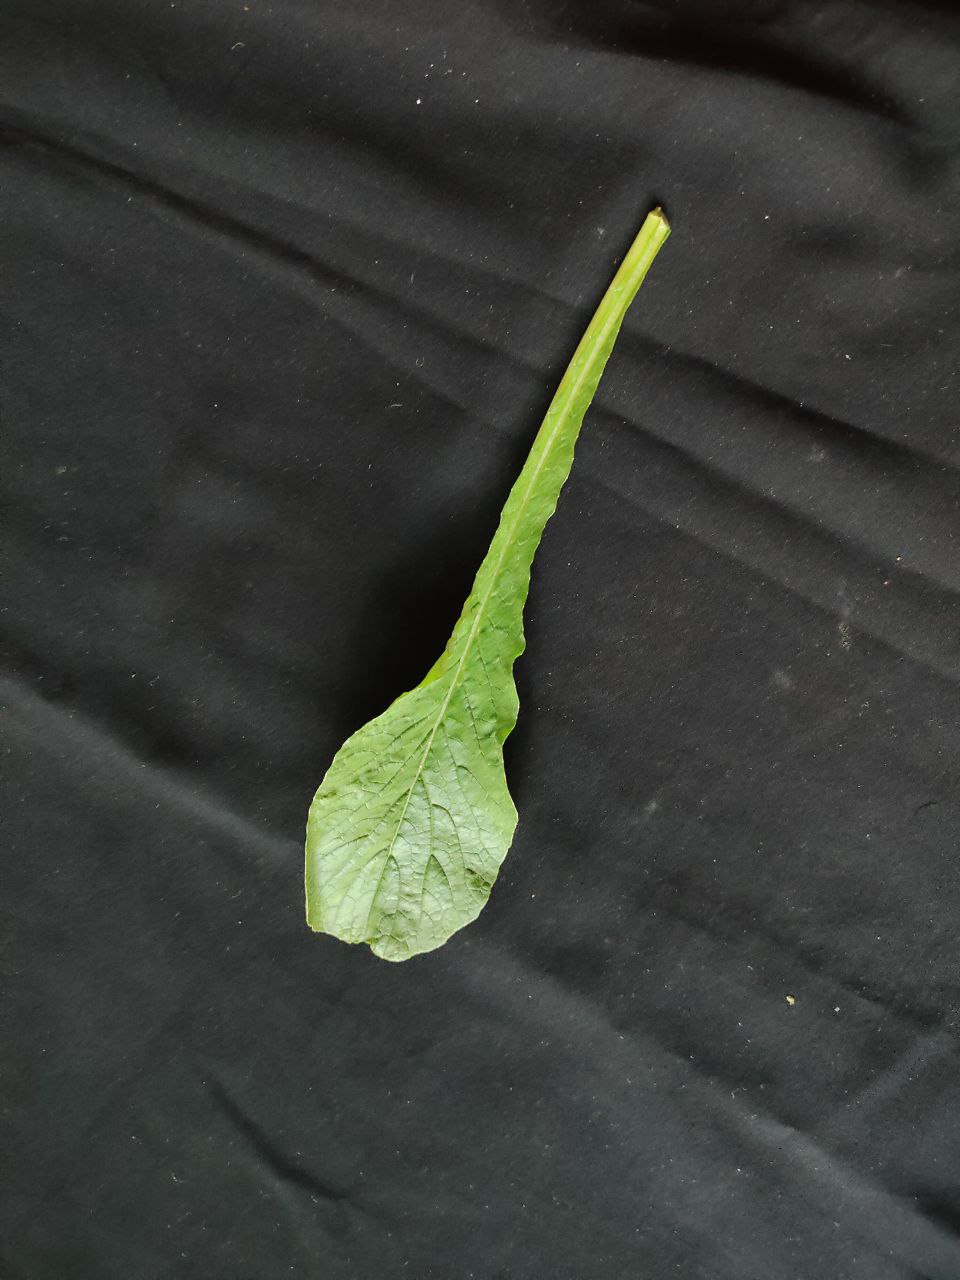
Label: Fresh leaf